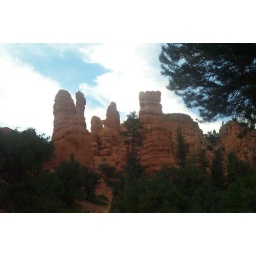
Voodoo red rock formation, near Bryce Canyon